Castets

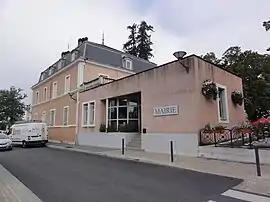
Town hall

Castets is a commune in the Landes department in Nouvelle-Aquitaine in southwestern France.